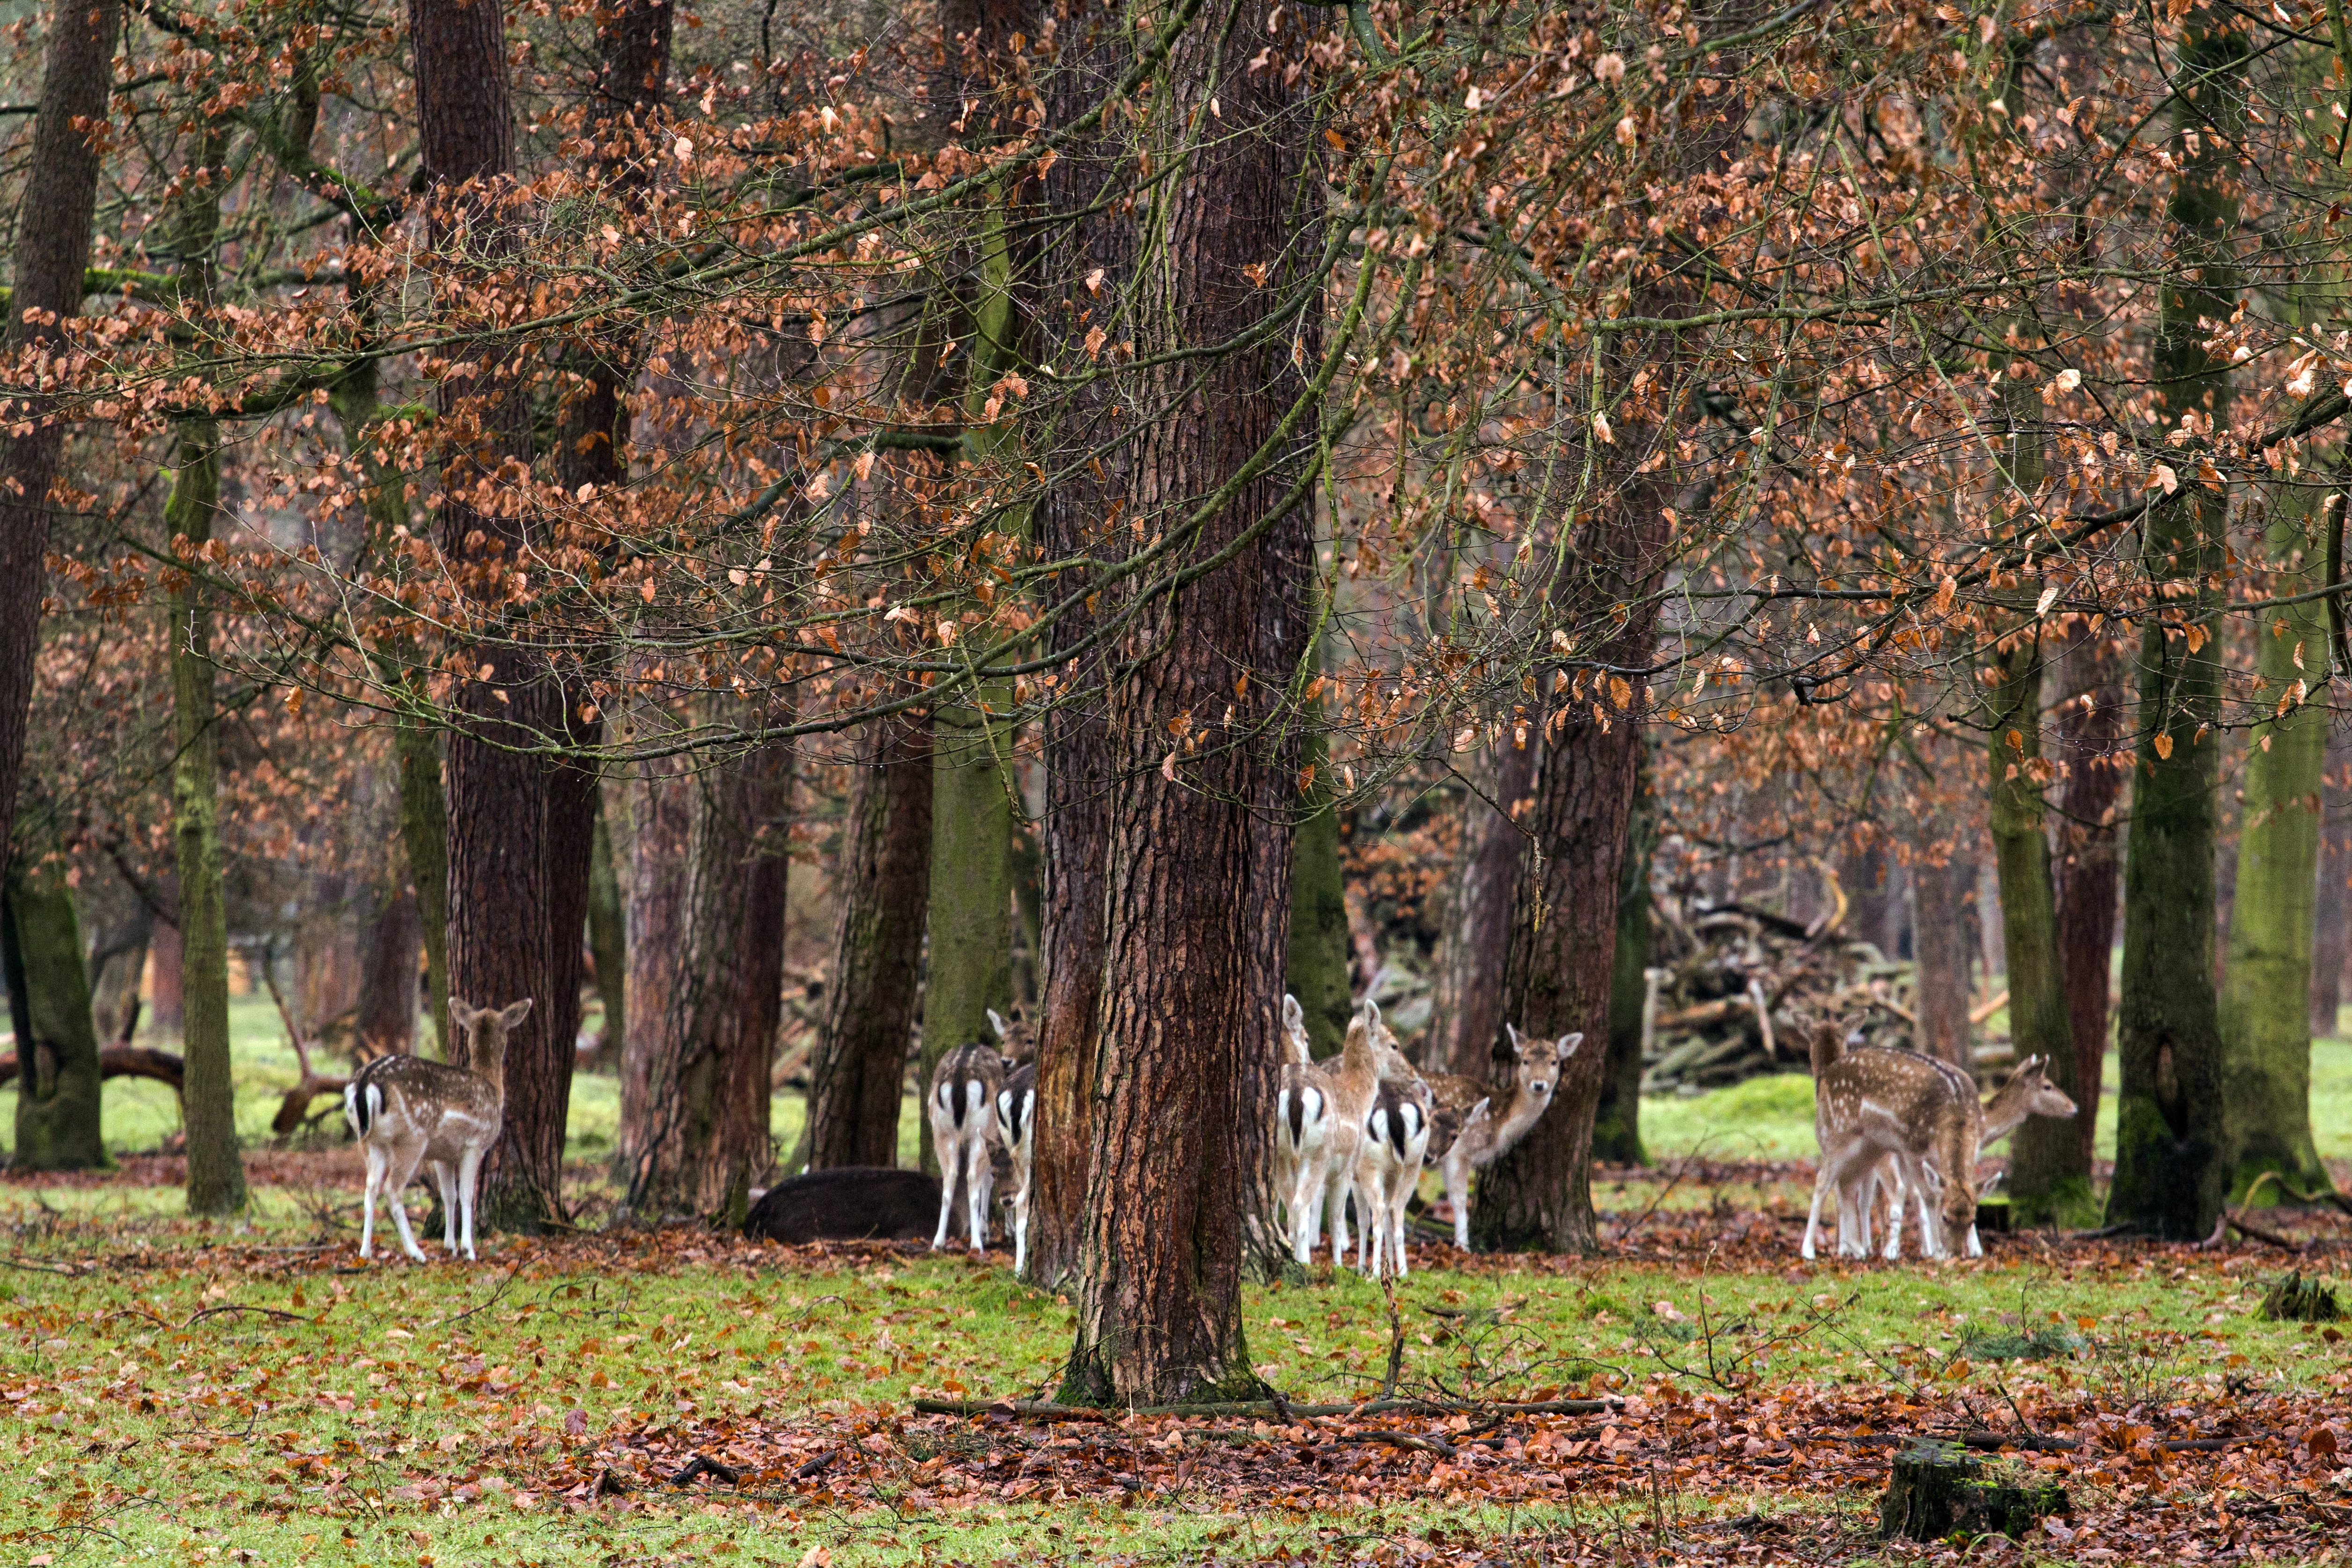
tree, forest, wilderness, plant, leaf, trunk, wild, autumn, season, deciduous, wetland, grove, woodland, habitat, fallow deer, ecosystem, red deer, biome, natural environment, woody plant, temperate coniferous forest